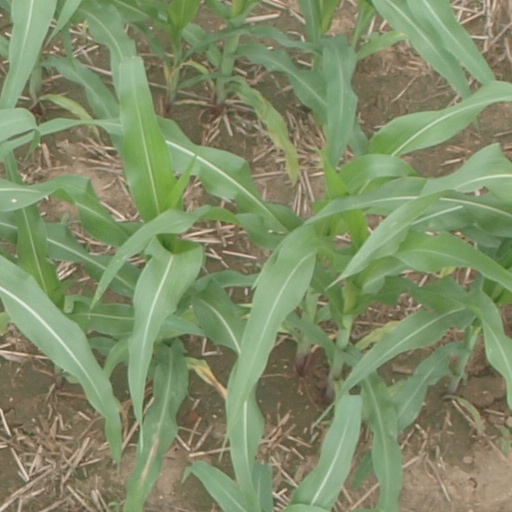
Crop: maize; corn